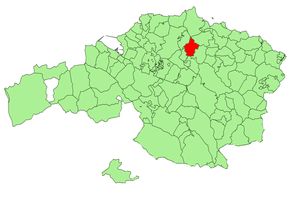
Arrieta est une commune de Biscaye dans la communauté autonome du Pays basque en Espagne.